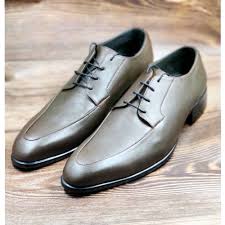
Label: Brogue